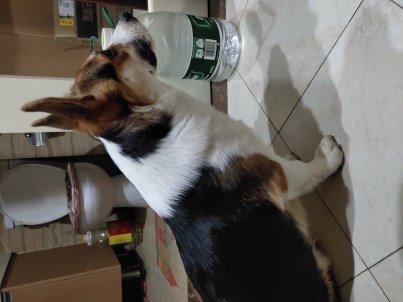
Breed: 2909-n000116-Cardigan